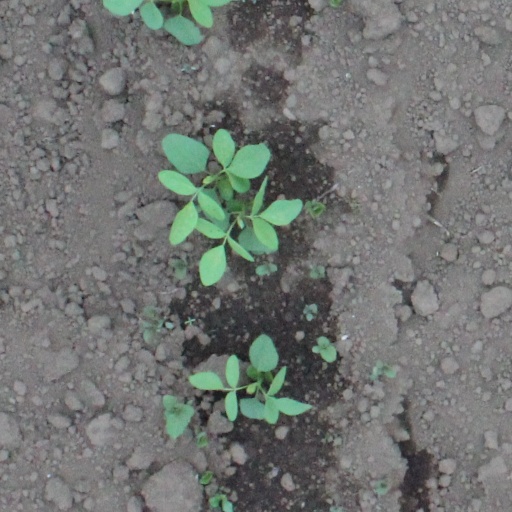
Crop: soybean